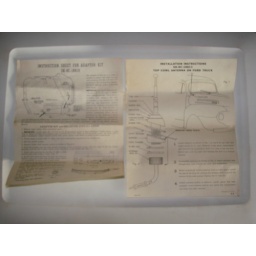
Accessory instructions to install 1947-1948 Ford &amp;amp; Mercury passenger car radios in a 1948-1950 F Series truck